Aqua Augusta (Naples)

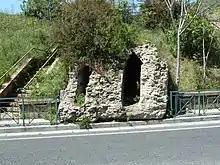
Twin aqueduct tunnels at Pozzuoli

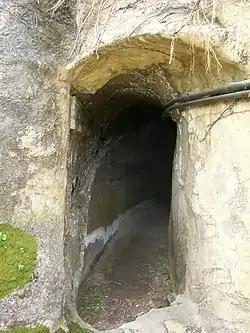
At the Crypta Neapolitana Roman road tunnel

The eastern parts of the route of the aqueduct are well known thanks to the writings of two Italian engineers, who were asked to see if it could be brought back in use as the main water supply of Naples in the 16th and 19th centuries. The western part beyond Naples was less known until recent research.